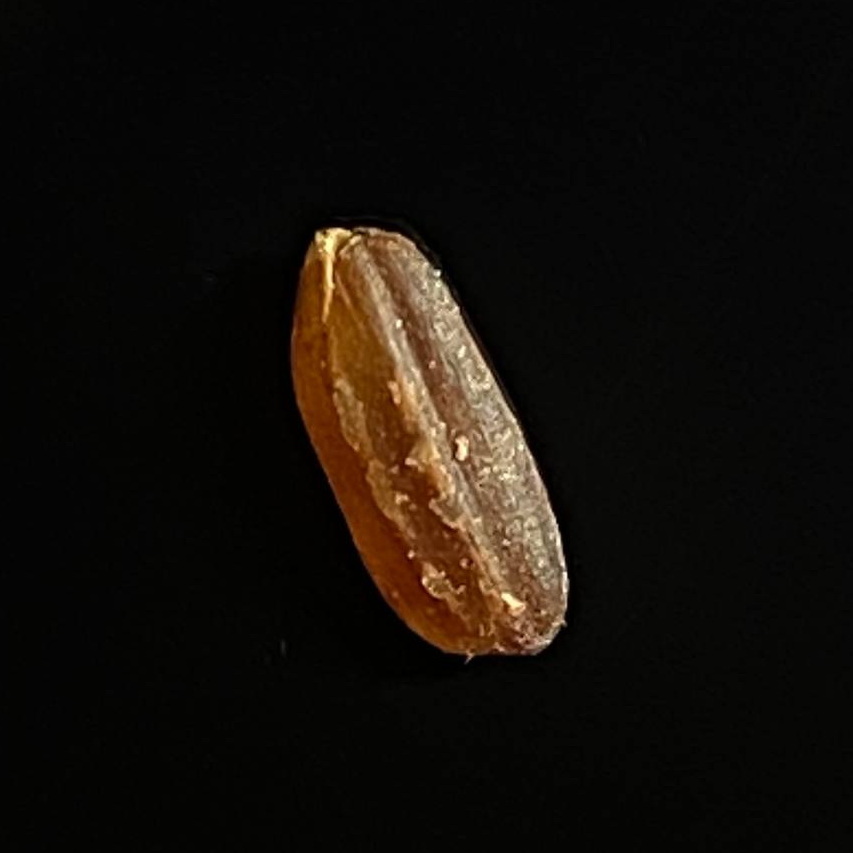
Rice variety: Lal_Biroi